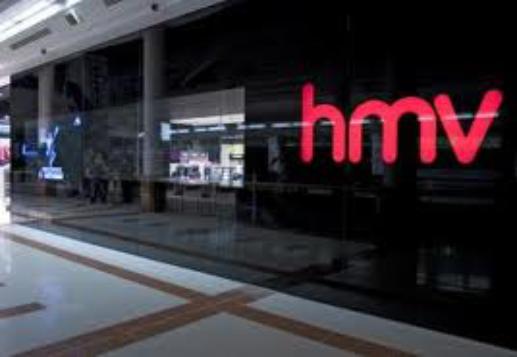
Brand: HMV
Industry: Leisure